Macintosh 128K

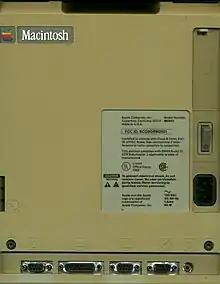
Rear case of an unaltered original Macintosh (sold January–November 1984). The majority of 128K machines made after November 1984 have the label "Macintosh 128K" on the back of the case.

The built-in display is a one-bit per pixel, black-and-white, 9 in/23 cm CRT with a fixed resolution of 512 × 342 pixels, using the Apple standard of 72 ppi (pixels per inch). Expansion and networking are achieved using two non-standard DE-9 serial ports named "Printer" and "Modem" that support the RS-422 standard, but do not support hardware handshaking. An external floppy disk drive can be added using a proprietary connector (19-pin D-sub).